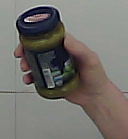
Product: barilla_pesto